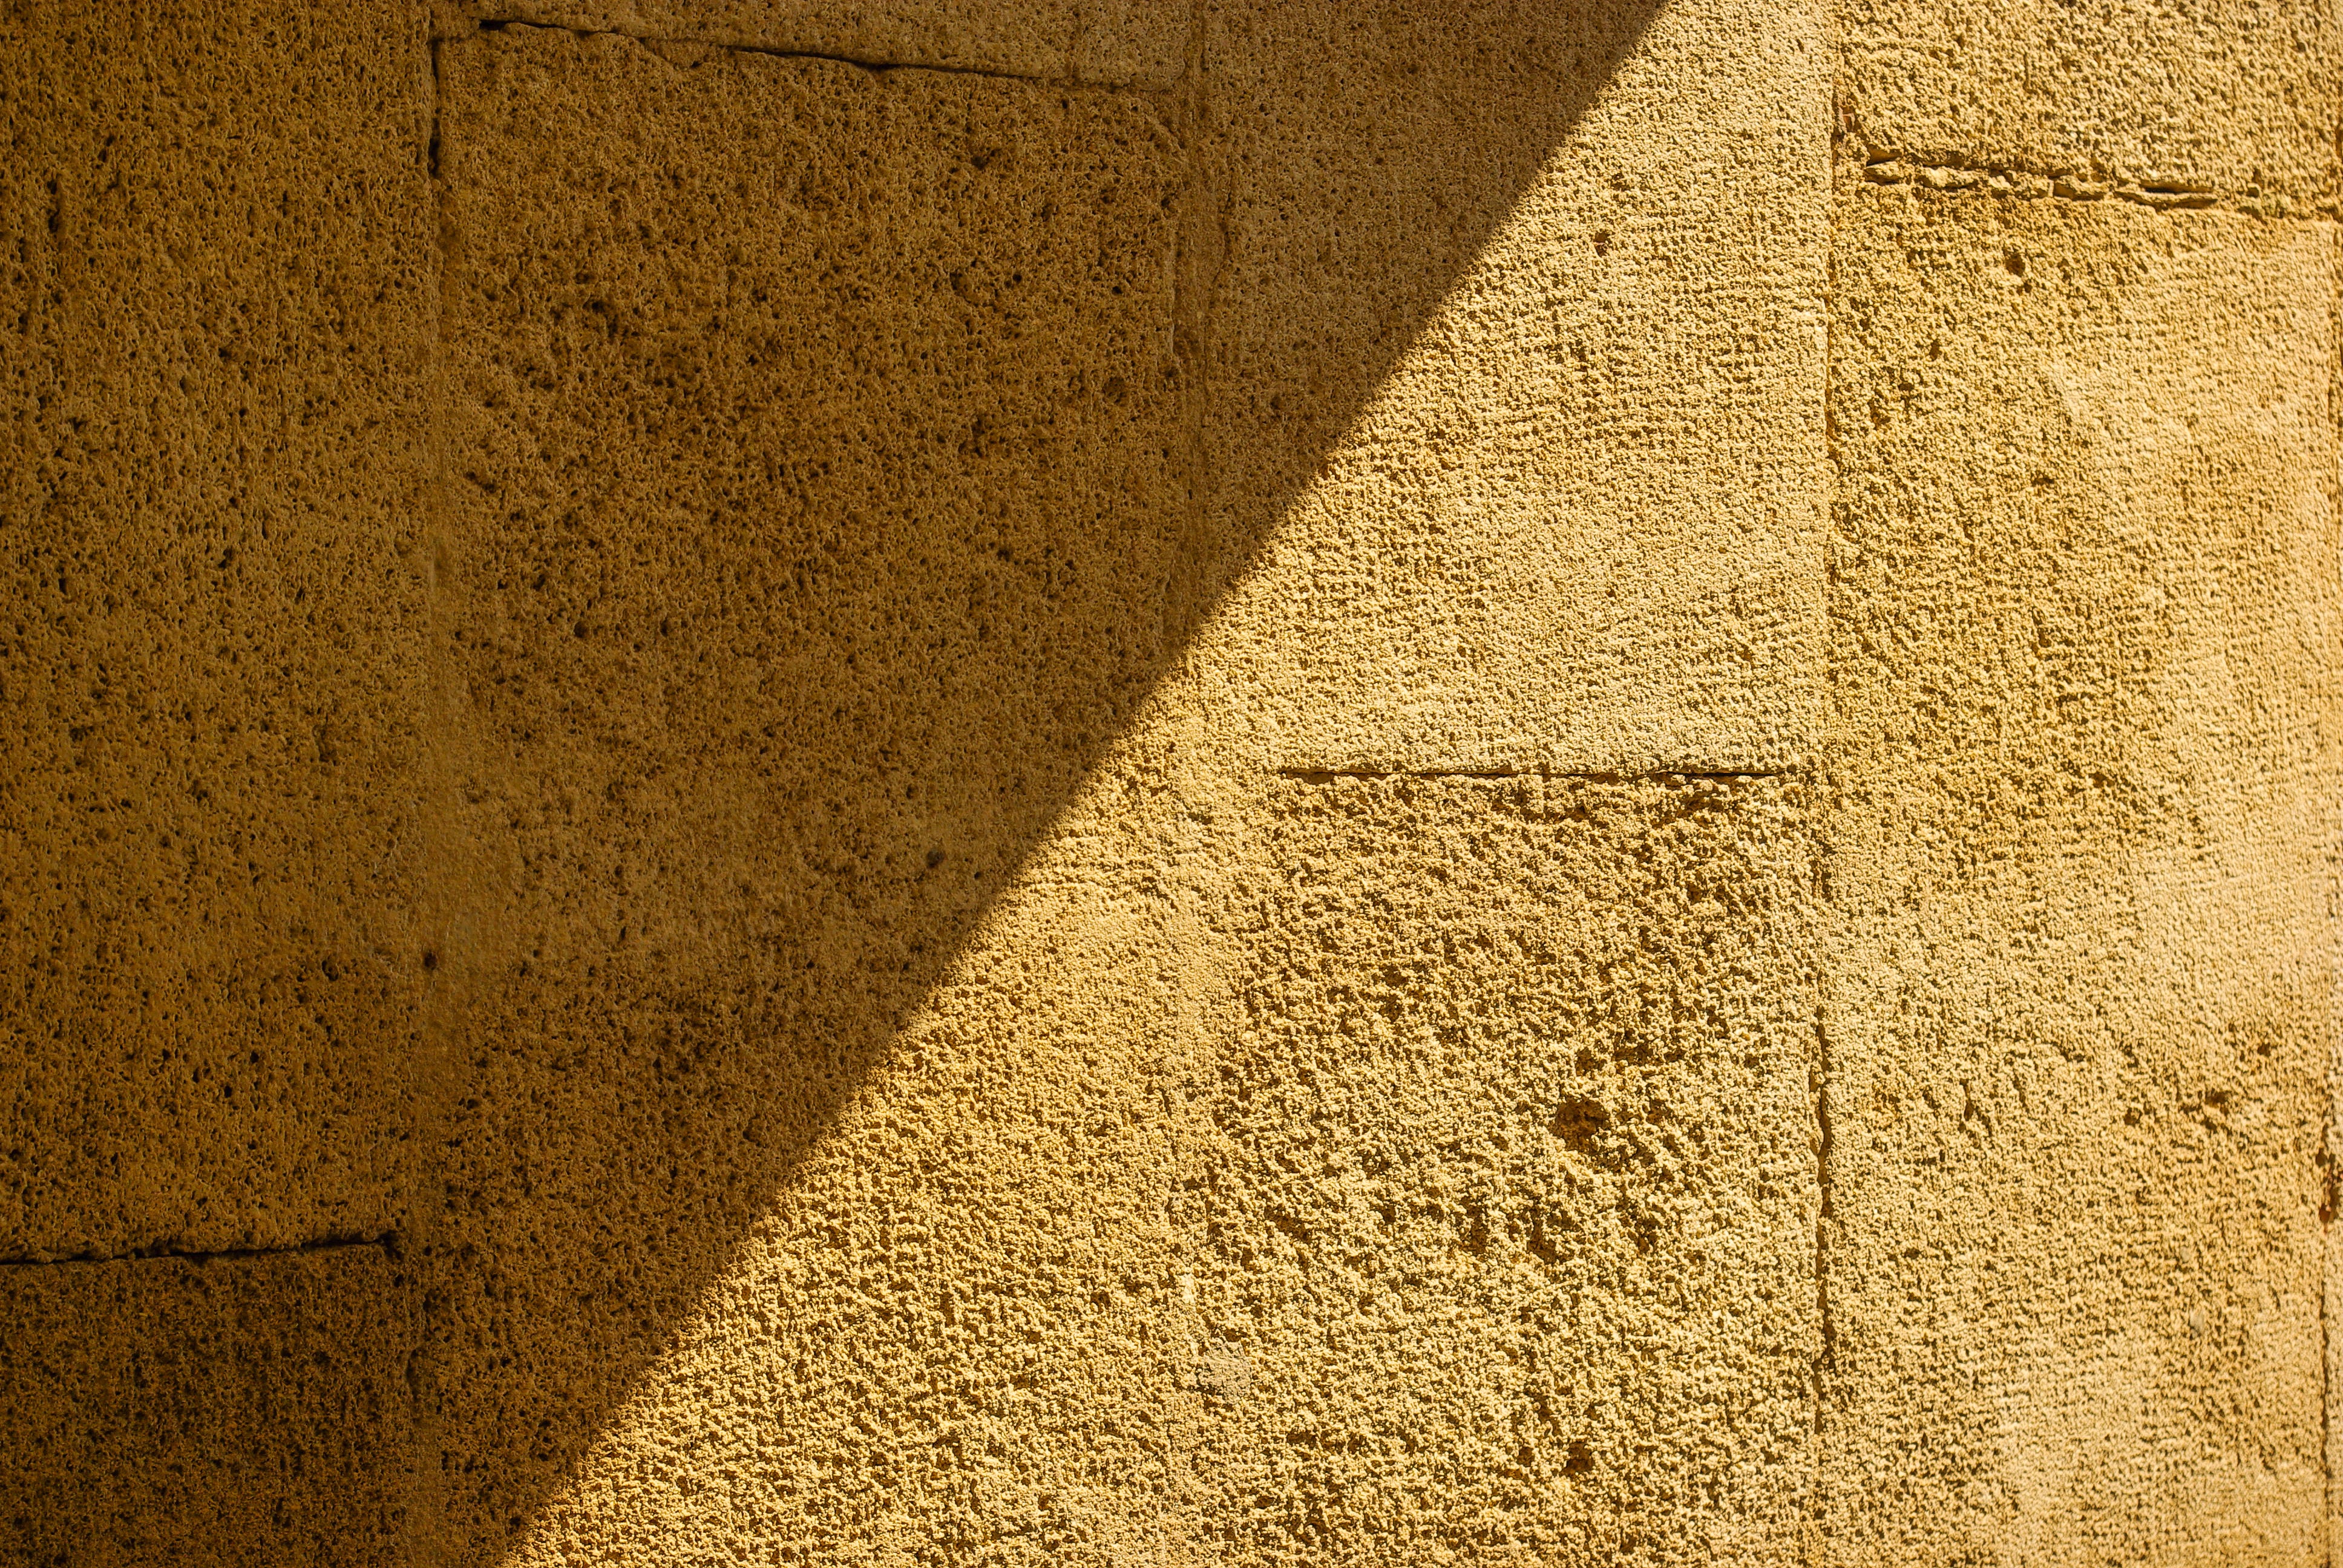
sand, architecture, wood, texture, floor, wall, stone, line, soil, ancient, yellow, material, flooring, road surface, ancient history